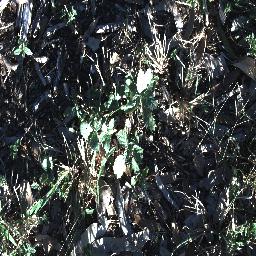
Label: snake_weed